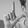
ASL letter: L